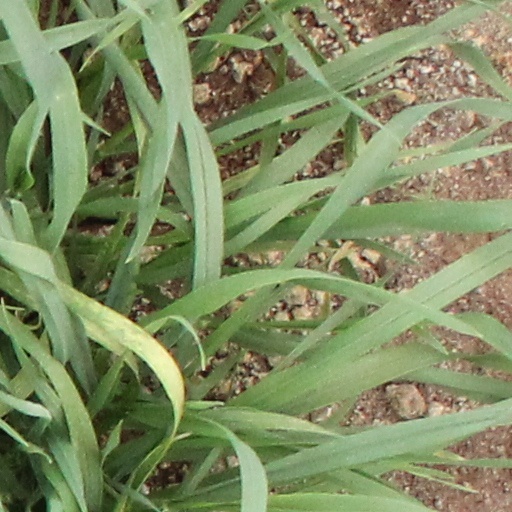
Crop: wheat